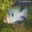
Label: aquarium_fish